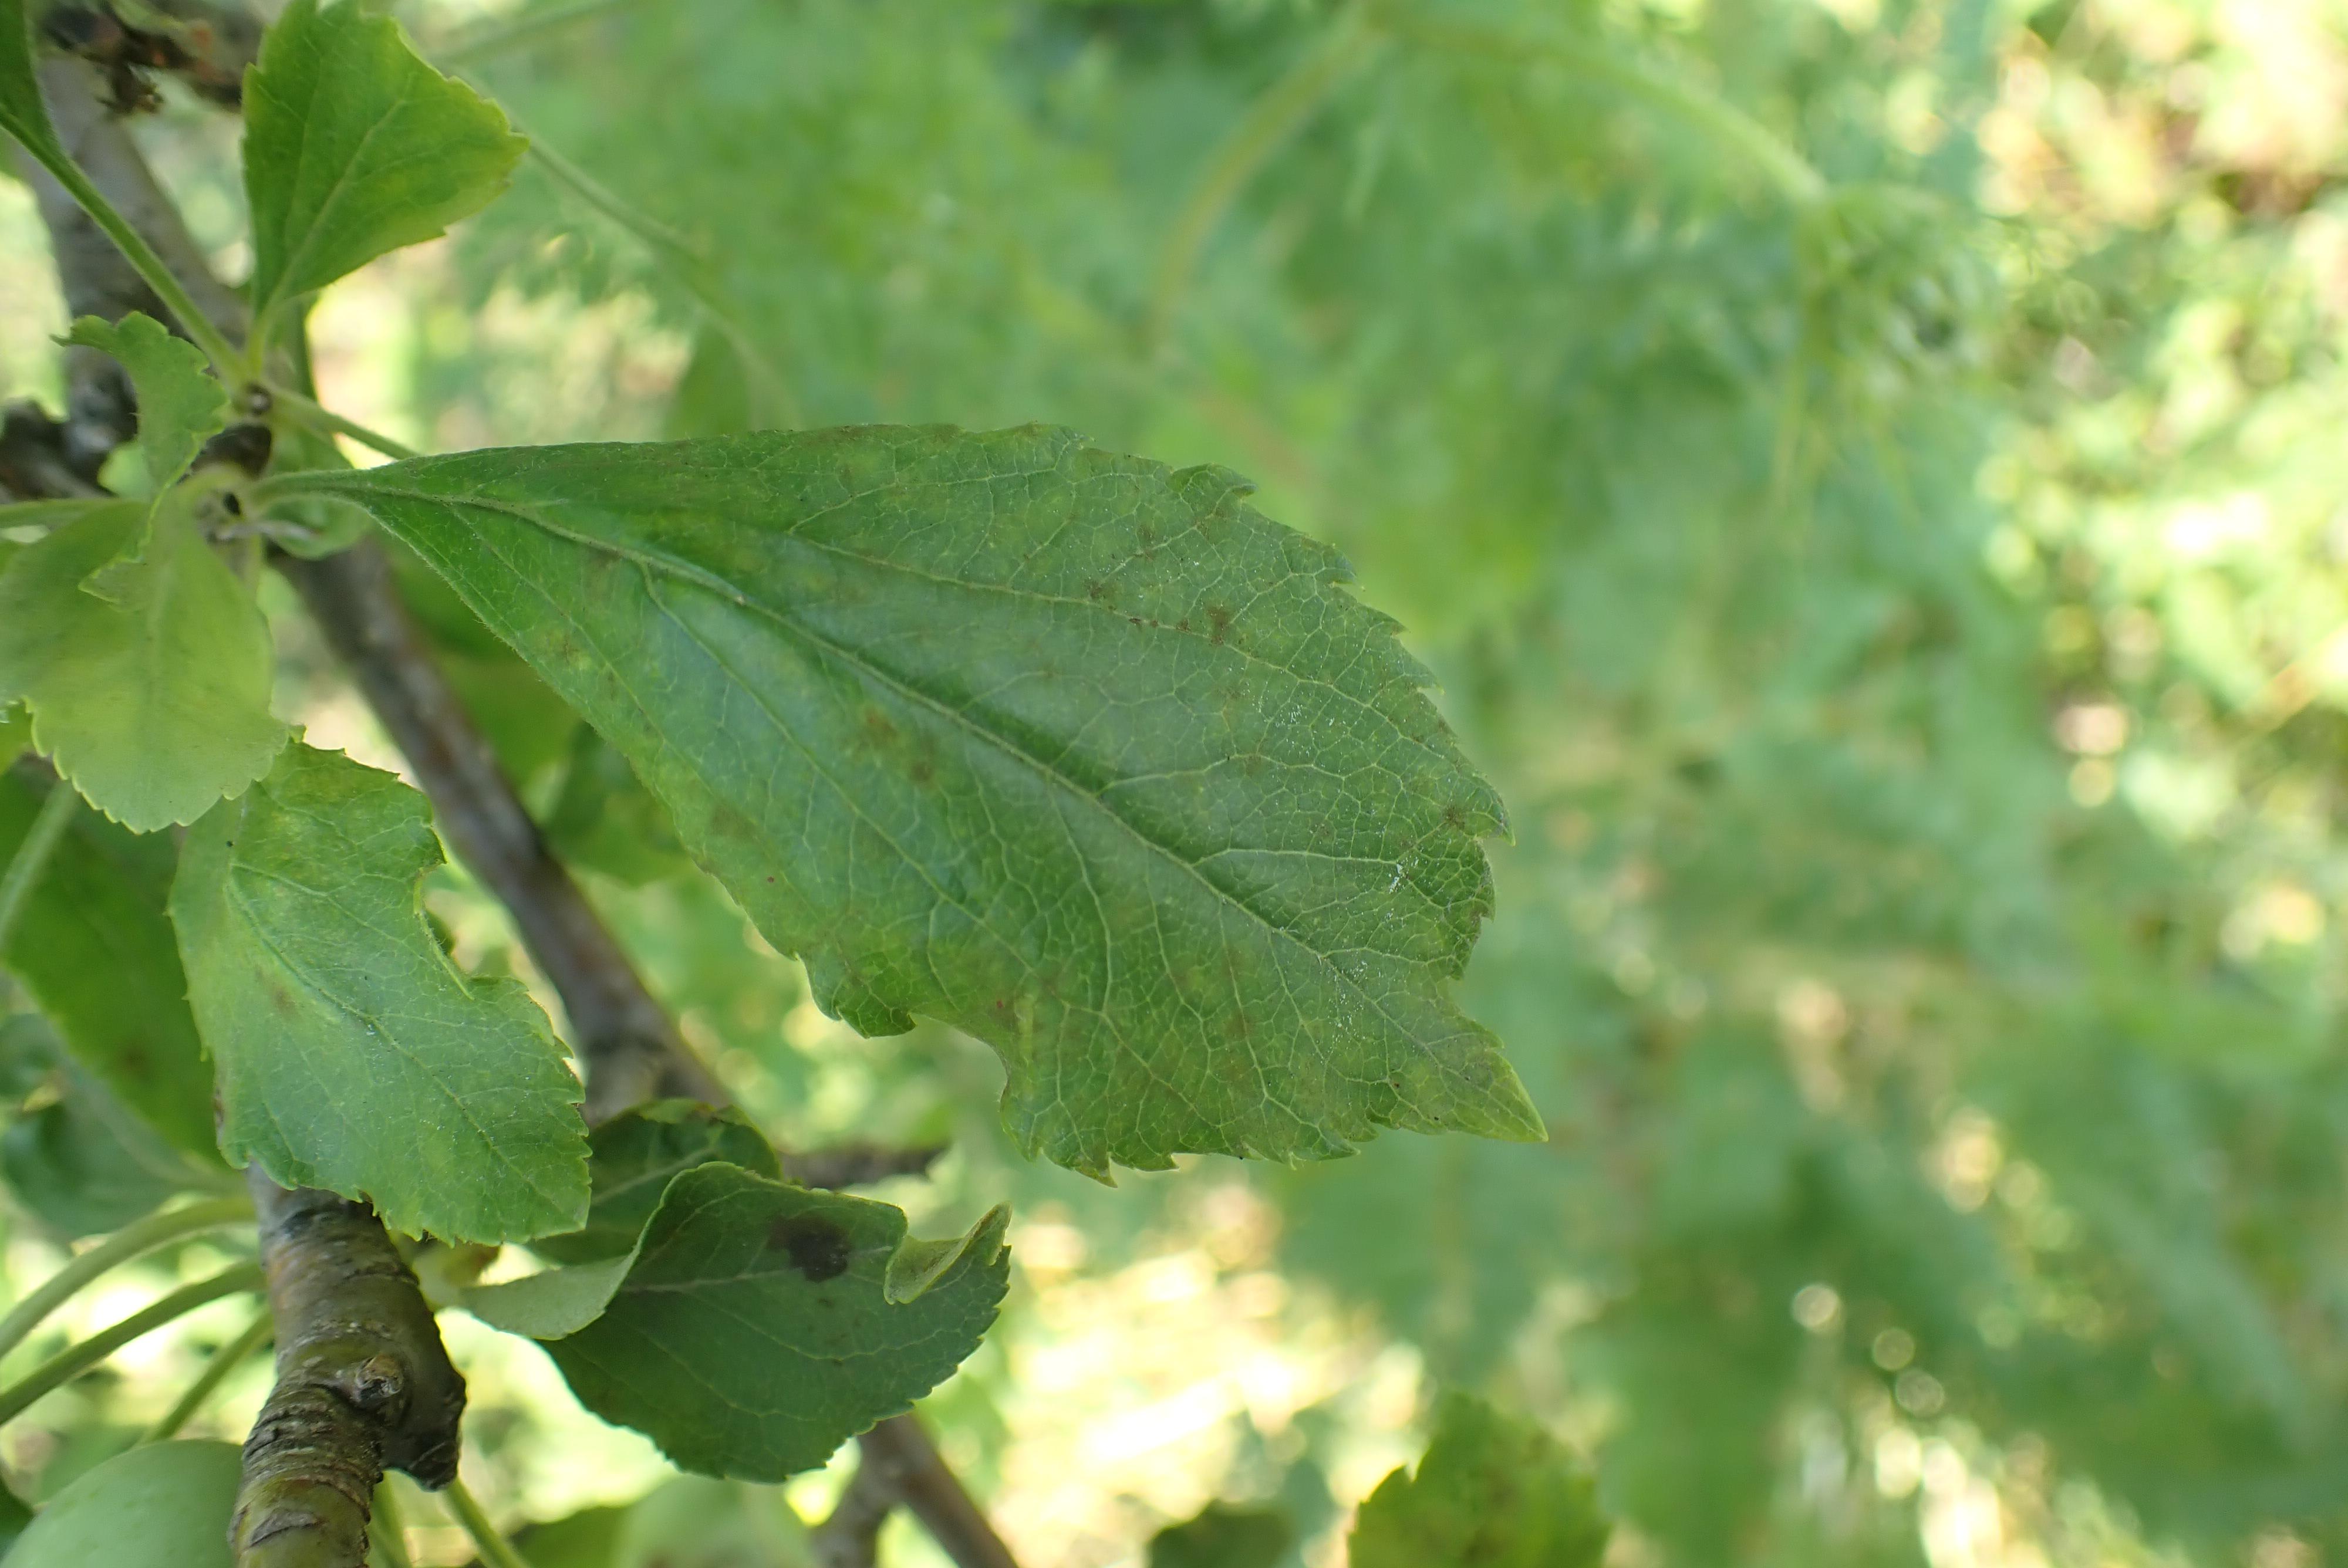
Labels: scab